Concord coach

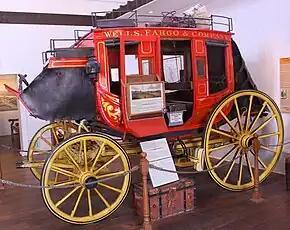
Concord Coach in Wells Fargo livery with leather-covered front and back boots

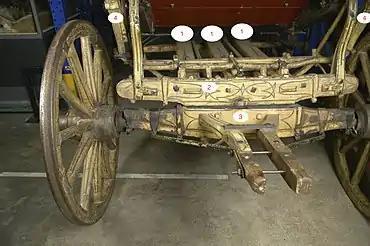

The Concord coach was an American horse-drawn coach, often used as stagecoaches, mailcoaches, and hotel coaches. The term was first used for the coaches built by coach-builder J. Stephen Abbot and wheelwright Lewis Downing of the Abbot-Downing Company in Concord, New Hampshire, but later to be sometimes used generically. Like their predecessors, the Concords employed a style of suspension and construction particularly suited to North America's early 19th century roads. Leather thoroughbraces suspend passengers who are in constant motion while the coach is moving. The swaying is accepted by passengers for the shock absorbing action of the leather straps and for the way the special motion eases the coach over very rough patches of roadway. This suspension, which was developed by in the 17th century, was long replaced by steel springs in England.